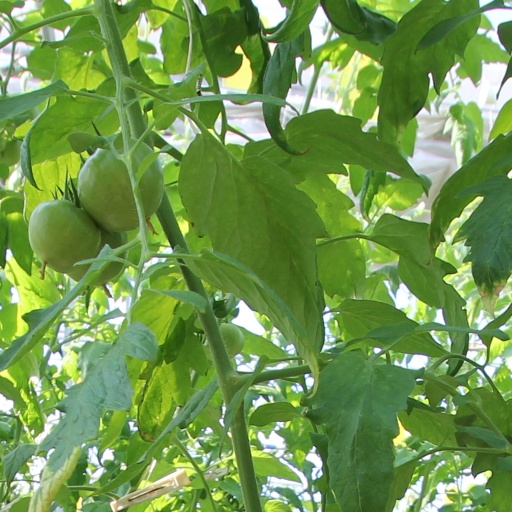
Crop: tomato